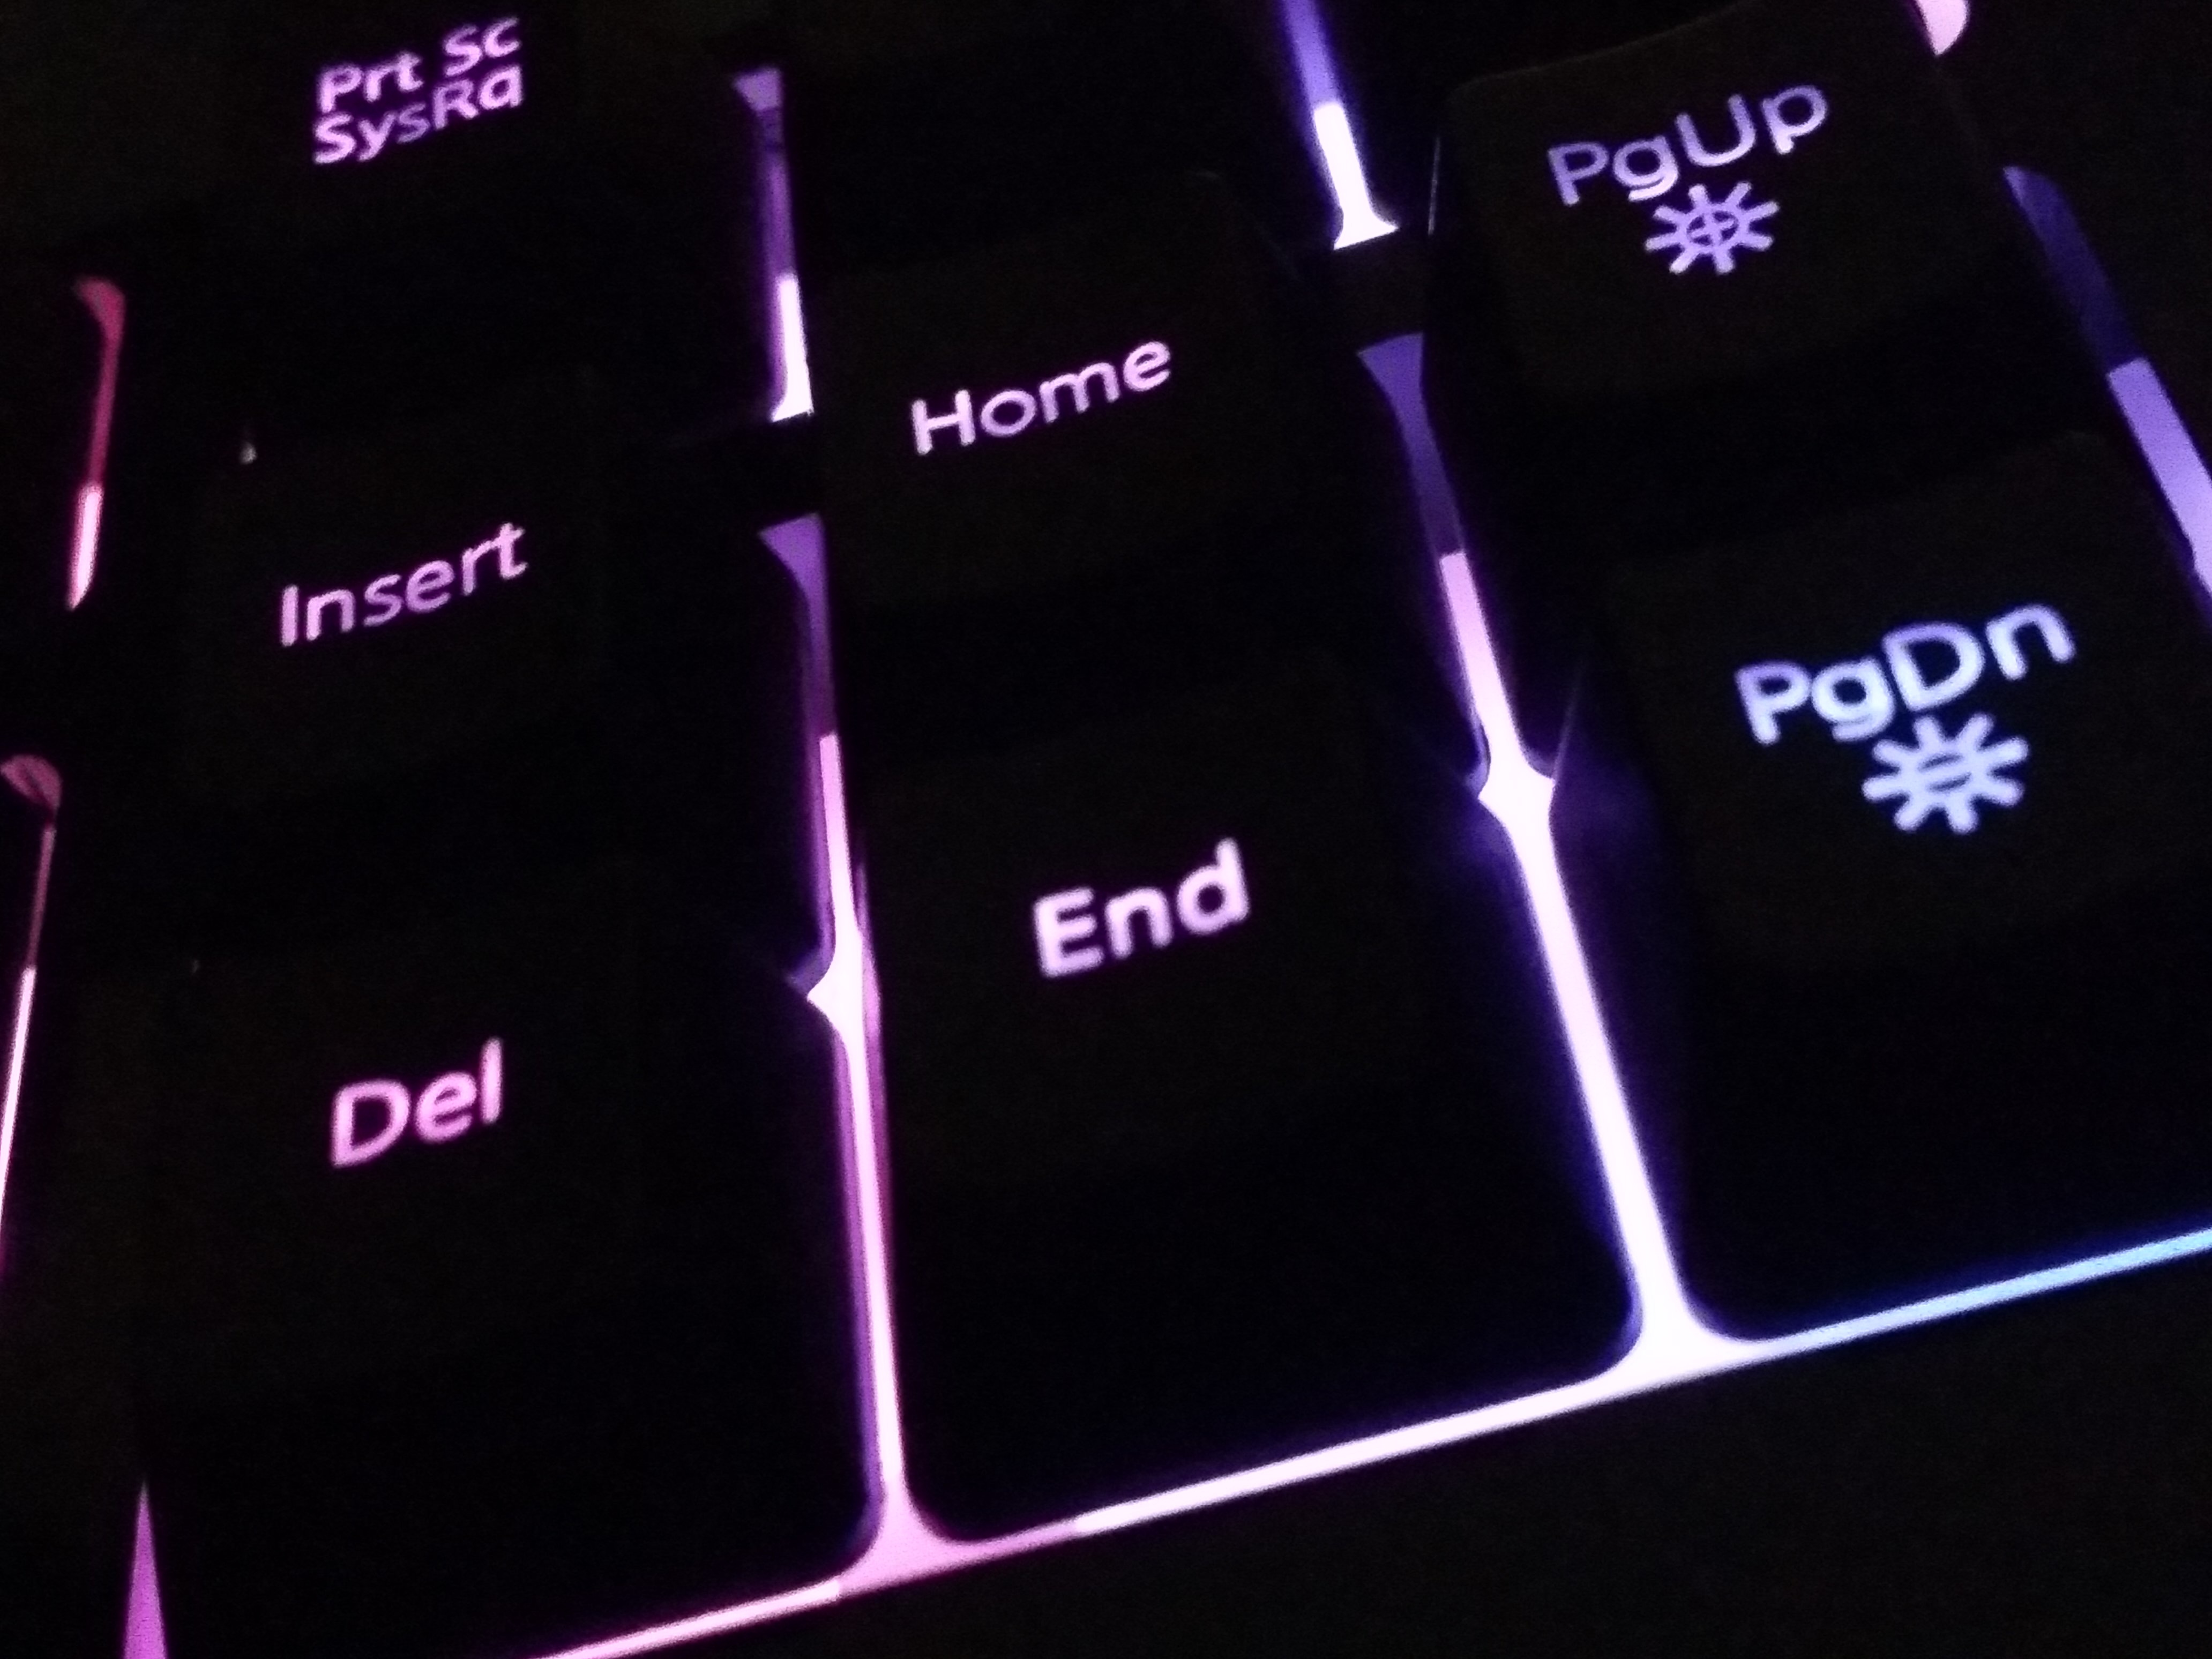
technology, number, signage, musical instrument, neon sign, font, computer keyboard, display device, electronic instrument, electronic signage